Jesus predicts his betrayal

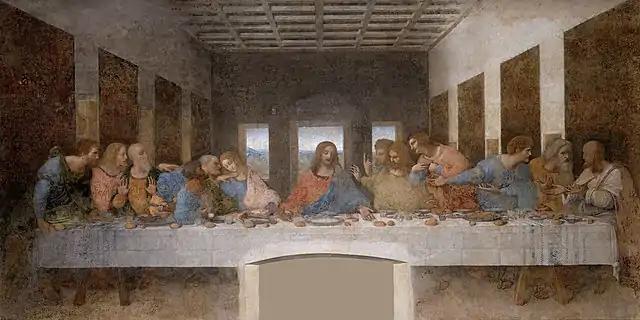
"The Last Supper" by Leonardo da Vinci

Italian Renaissance artist Leonardo da Vinci's "The Last Supper" depicts the precise moment following Jesus's dinner prediction. According to art historian Helen Gardner, this artwork is the most reproduced religious painting of all time.